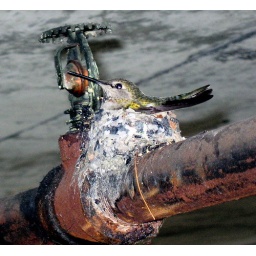
female hummingbird sitting on her eggs in the garage of the La Cienega tennis club, Beverly Hills, CA